Valentin Vodev

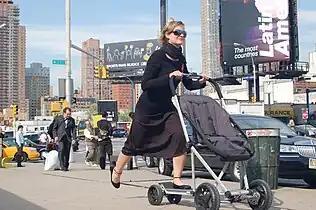
Roller Buggy

One of his first internationally renowned products was the Roller Buggy, a stroller that can be transformed into a kick scooter. Other mobility products include the Pullchair, a baby carriage that fits into a laptop case, the Biquattro, an electric bike that can be transformed into a tricycle with a loading surface and the Vienna Bike, a compact and foldable tricycle. The Vienna Bike, launched at London's eco-rally in 2011, was chosen by the European Commission to represent Austria in one of 27 ecological success stories and published in the book "100 Best Bikes" by Zahid Sardar.